Borchaly uezd

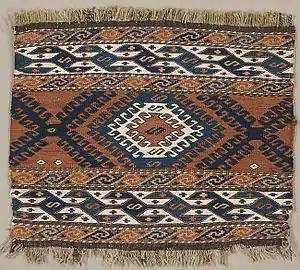

The Debed river, formerly known as the "Borchala", gave the name of the "uezd", however, the region was also known as "Borchalo" (ბორჩალო) in Georgian, "Borchalu" (Բորչալու) in Armenian, and "Borchali" in Azerbaijani. The Turkic locals were resettled to the Debed river valley through the policy of Shah Abbas I (1571-1629) after his successful campaigns against the Kingdoms of Kartli and Kakheti that led to the formation of several Qizilbash khanates. The region was later reincorporated into the Kingdom of Kartli in the 18th century, subsequently being incorporated into the Kartli-Kakheti monarchy in 1762. In 1801, through Russia's annexation of eastern Georgia, Borchaly became part of Russia's Georgia Governorate, which was eventually transformed to become the Tiflis Governorate.